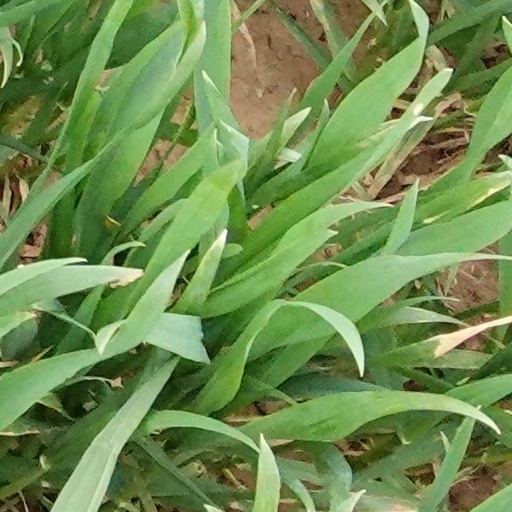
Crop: wheat